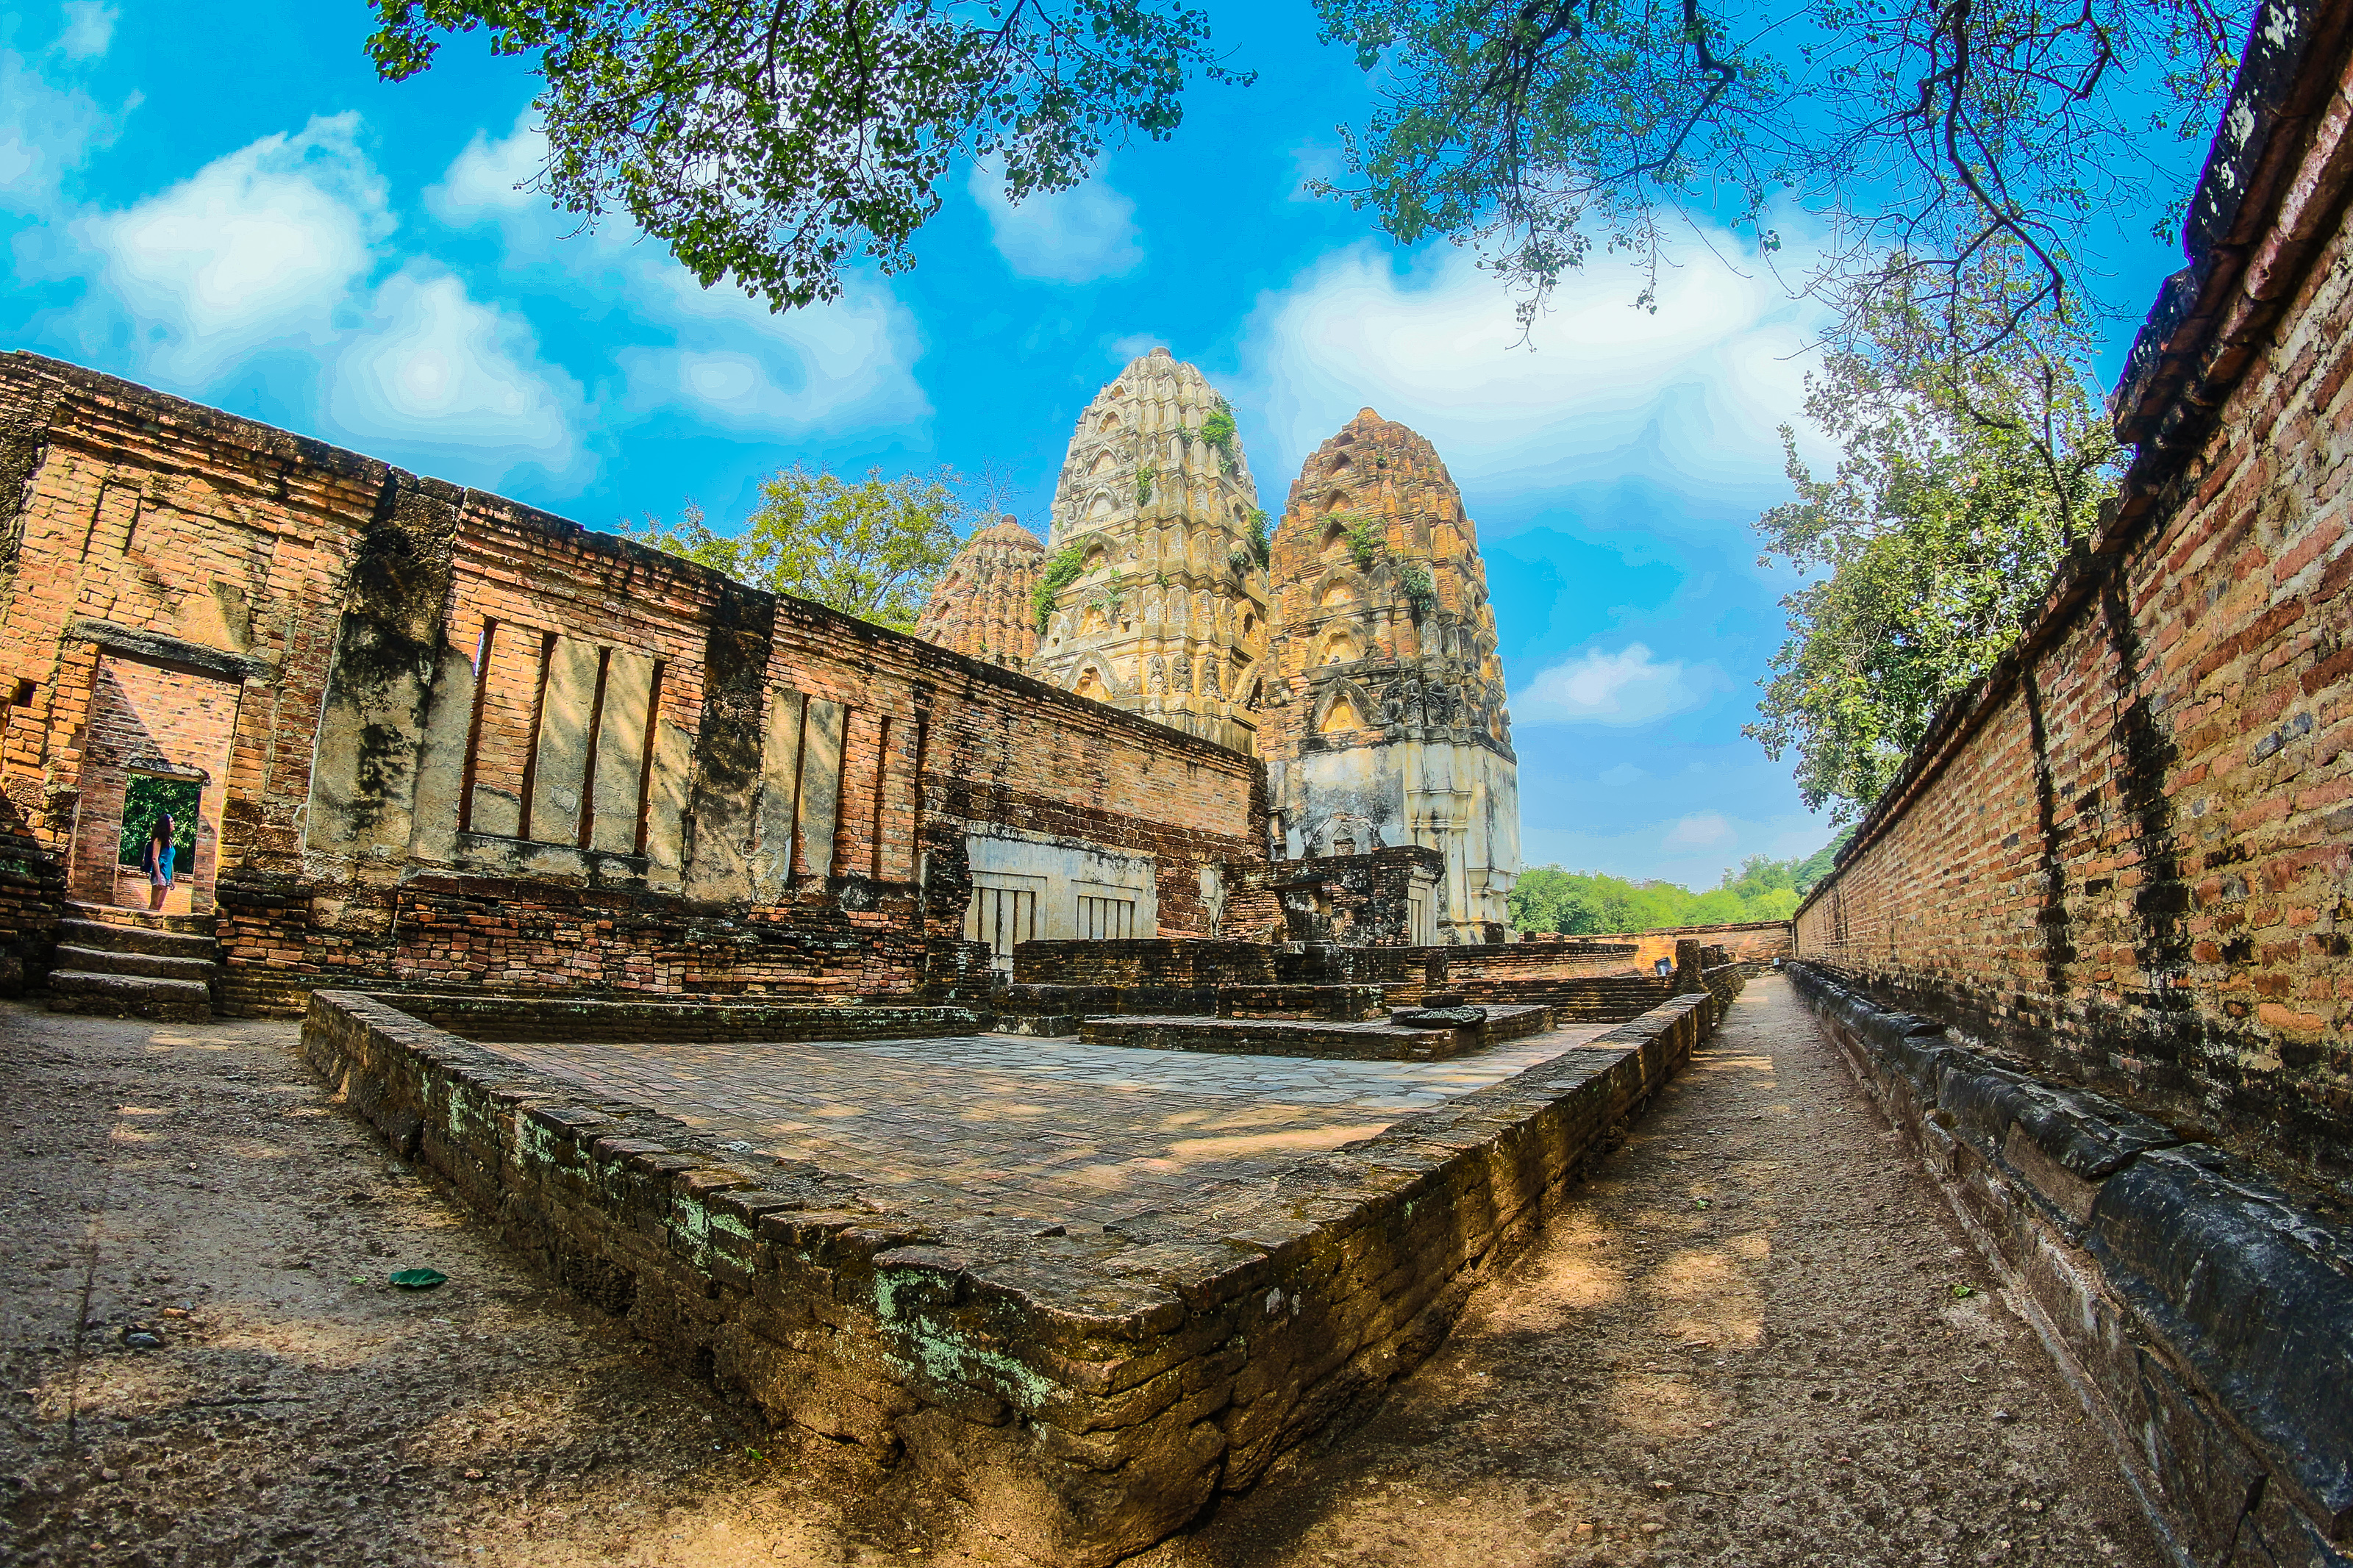
ancient, archeology, architecture, art, asia, buddha, buddhism, buddhist, civilization, cultural, culture, destination, east, famous, heritage, historical, history, landmark, meditation, old, pagoda, park, religion, ruin, scene, sculpture, seated, siam, site, southeast, statue, stone, sukhothai, symbols, temple, thai, thailand, thailand temple, tourism, tourist, traditional, travel, unesco, wat, worship, sky, ruins, historic site, building, wall, archaeological site, tree, photography, cloud, ancient history, city, world, fortification, medieval architecture